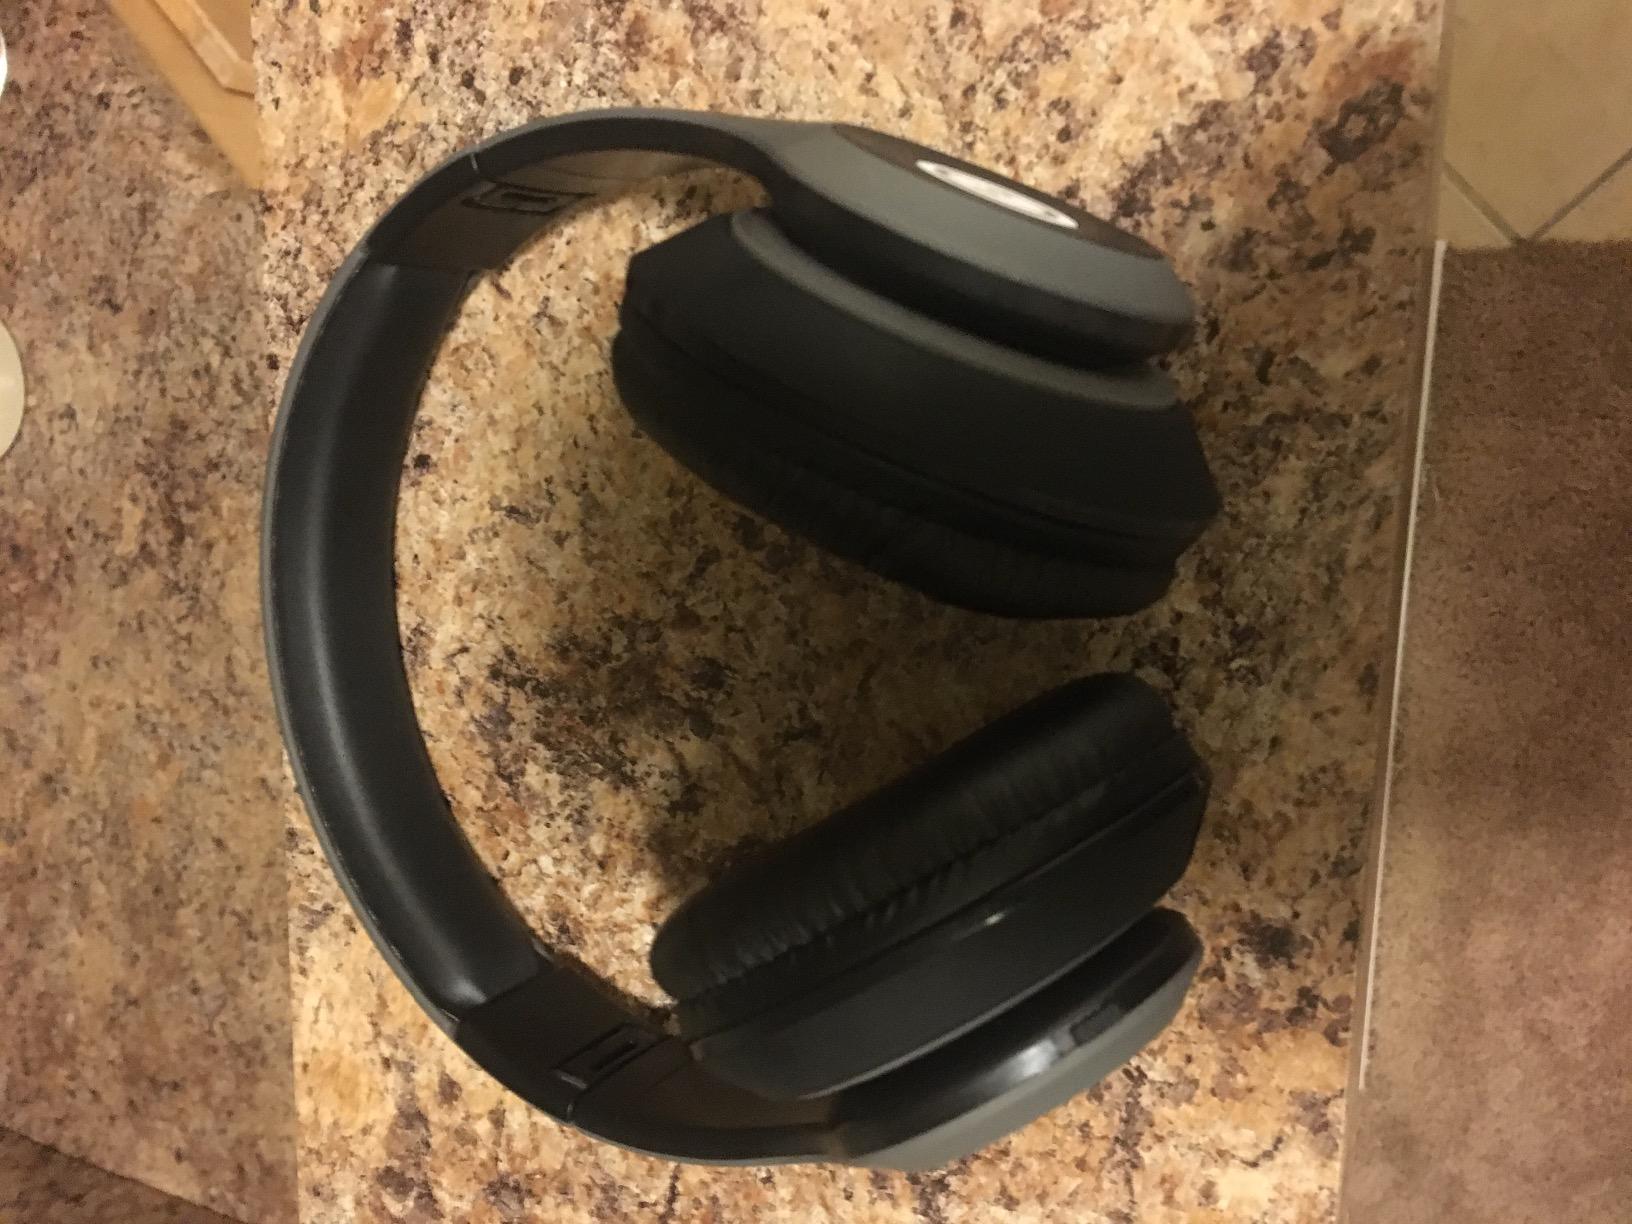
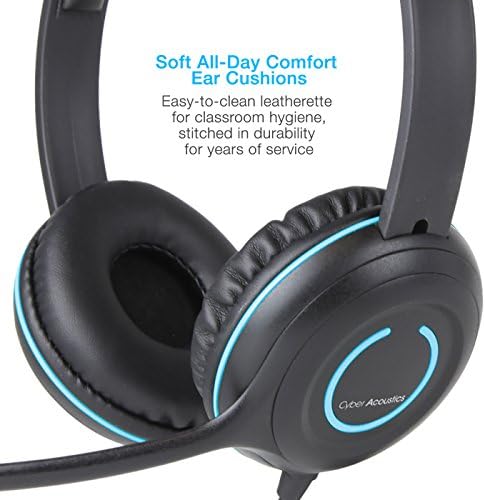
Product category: headphones
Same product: no